Russia national football team

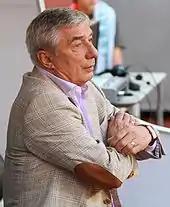
Georgi Yartsev managed Russia at Euro 2004.

After Euro 96, Boris Ignatyev was appointed manager for the campaign to qualify for the 1998 FIFA World Cup in France. In the qualifying stage, Russia was in Group 5 with Bulgaria, Israel, Cyprus, and Luxembourg. Russia and Bulgaria were considered the two main contenders to qualify from the group with Israel considered a minor threat. Russia began the campaign with two victories against Cyprus and Luxembourg and two draws against Israel and Cyprus. They continued with victories against Luxembourg and Israel. Russia suffered their only defeat of the campaign with a 1–0 loss to Bulgaria. They ended the campaign with a 4–2 victory in the return game over Bulgaria and qualify for the play-off spot. In the play-offs, Russia was drawn with Italy. In the first leg Russia drew 1–1. In the away leg, Russia were defeated 1–0 and failed to qualify for the World Cup.